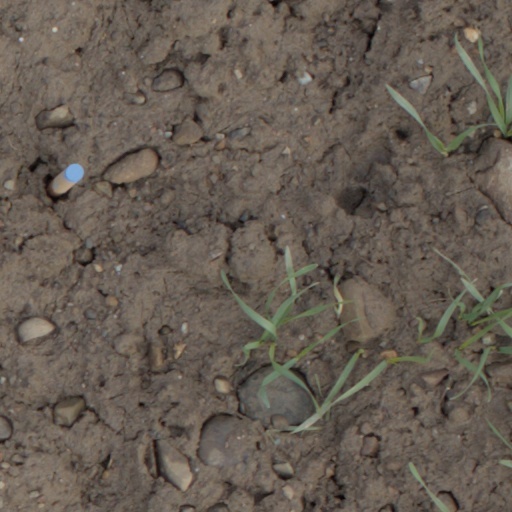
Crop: wheat